Narinder Singh Kapany

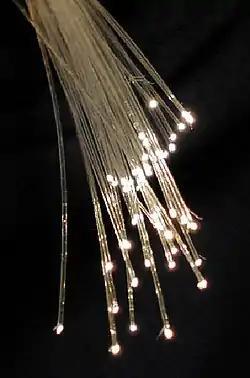
Optical fibers

As an entrepreneur and business executive, Kapany specialized in the processes of innovation and the management of technology and technology transfer. In 1960, he founded Optics Technology Inc. and was chairman of the board, president, and director of research for twelve years. In 1967 the company went public with numerous corporate acquisitions and joint-ventures in the United States and abroad. In 1973, Kapany founded Kaptron Inc. and was president and CEO until 1990 when he sold the company to AMP Incorporated. For the next nine years, Kapany was an AMP Fellow, heading the Entrepreneur & Technical Expert Program and serving as chief technologist for global communications business. He founded K2 Optronics. He also served on the boards of various companies. He was a member of the Young Presidents Organization and later a member of the World Presidents Organization.